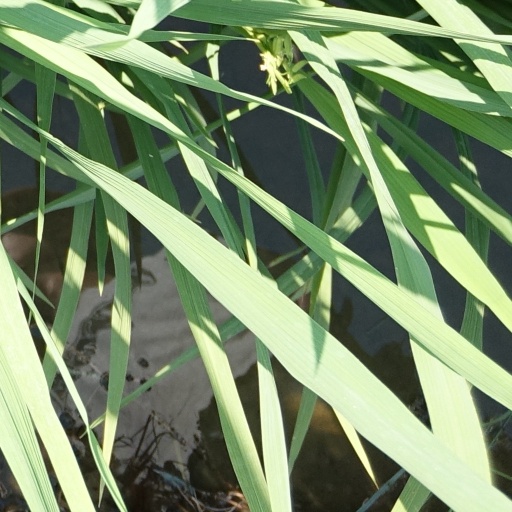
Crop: rice